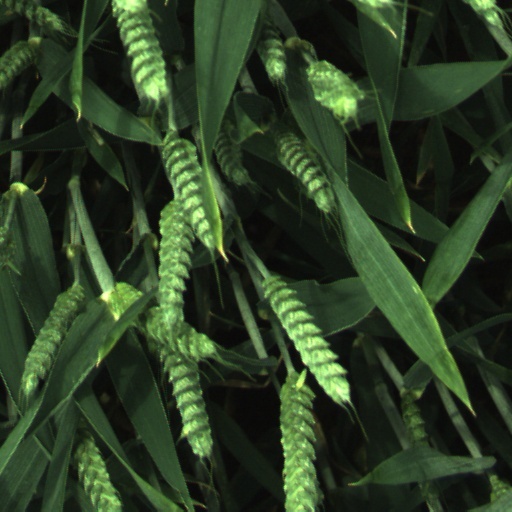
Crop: wheat